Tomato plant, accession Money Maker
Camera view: tilt-top (135 deg); turntable rotation: 60 degrees
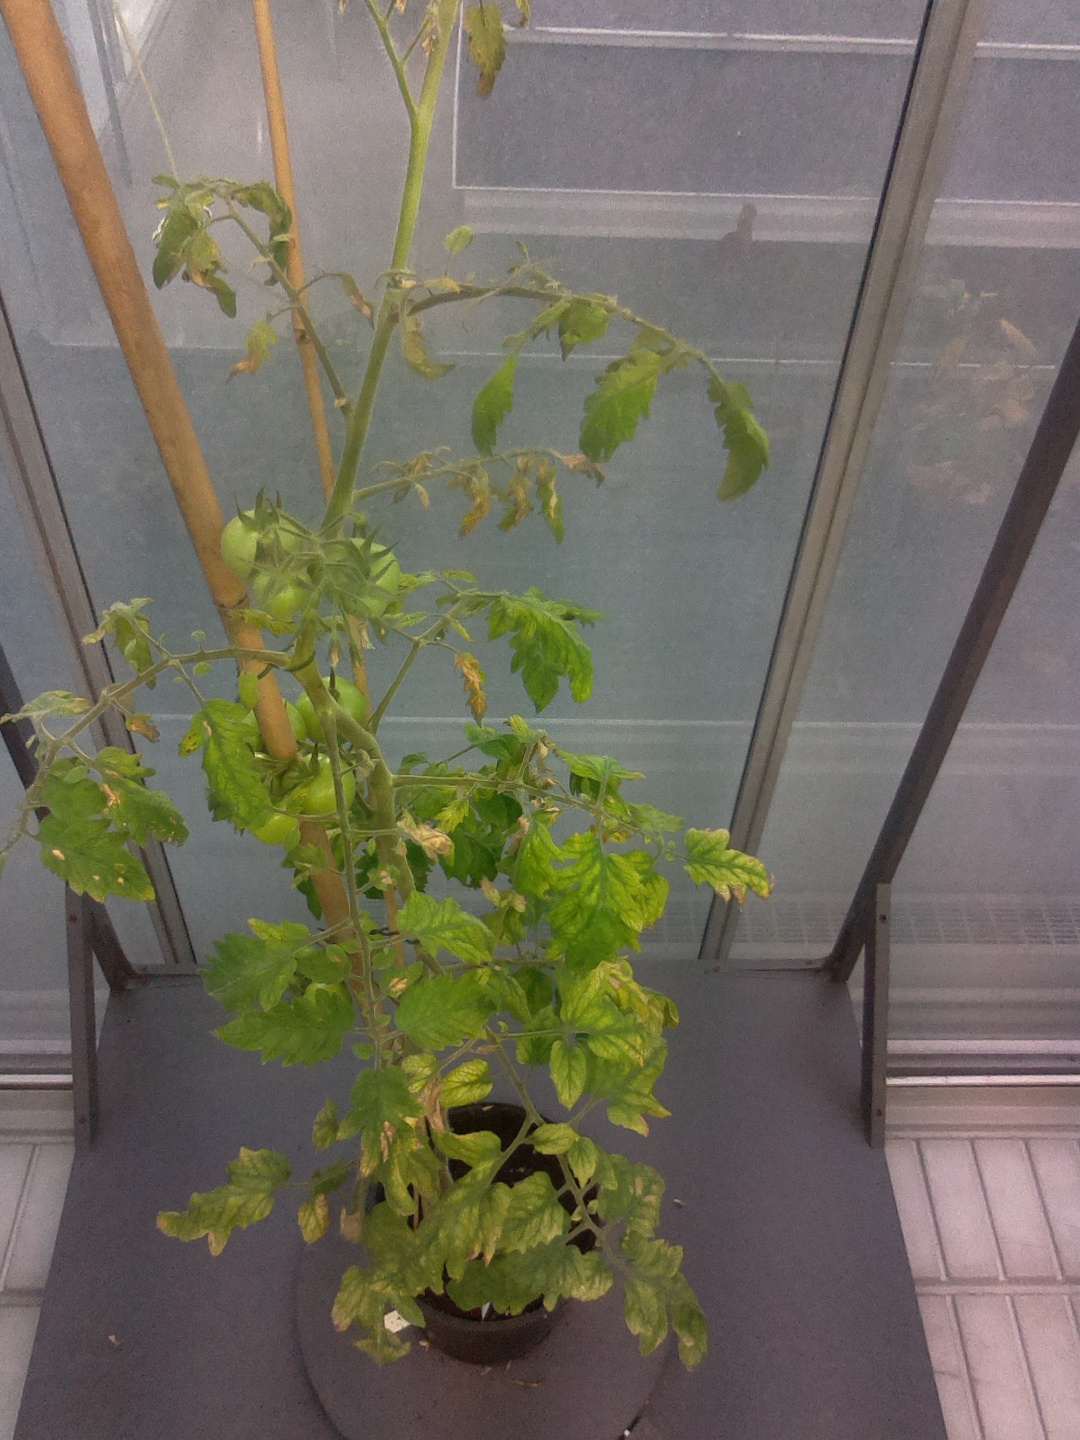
BBCH growth stage 79: 90% -100% of final fruit size